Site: brandenburg
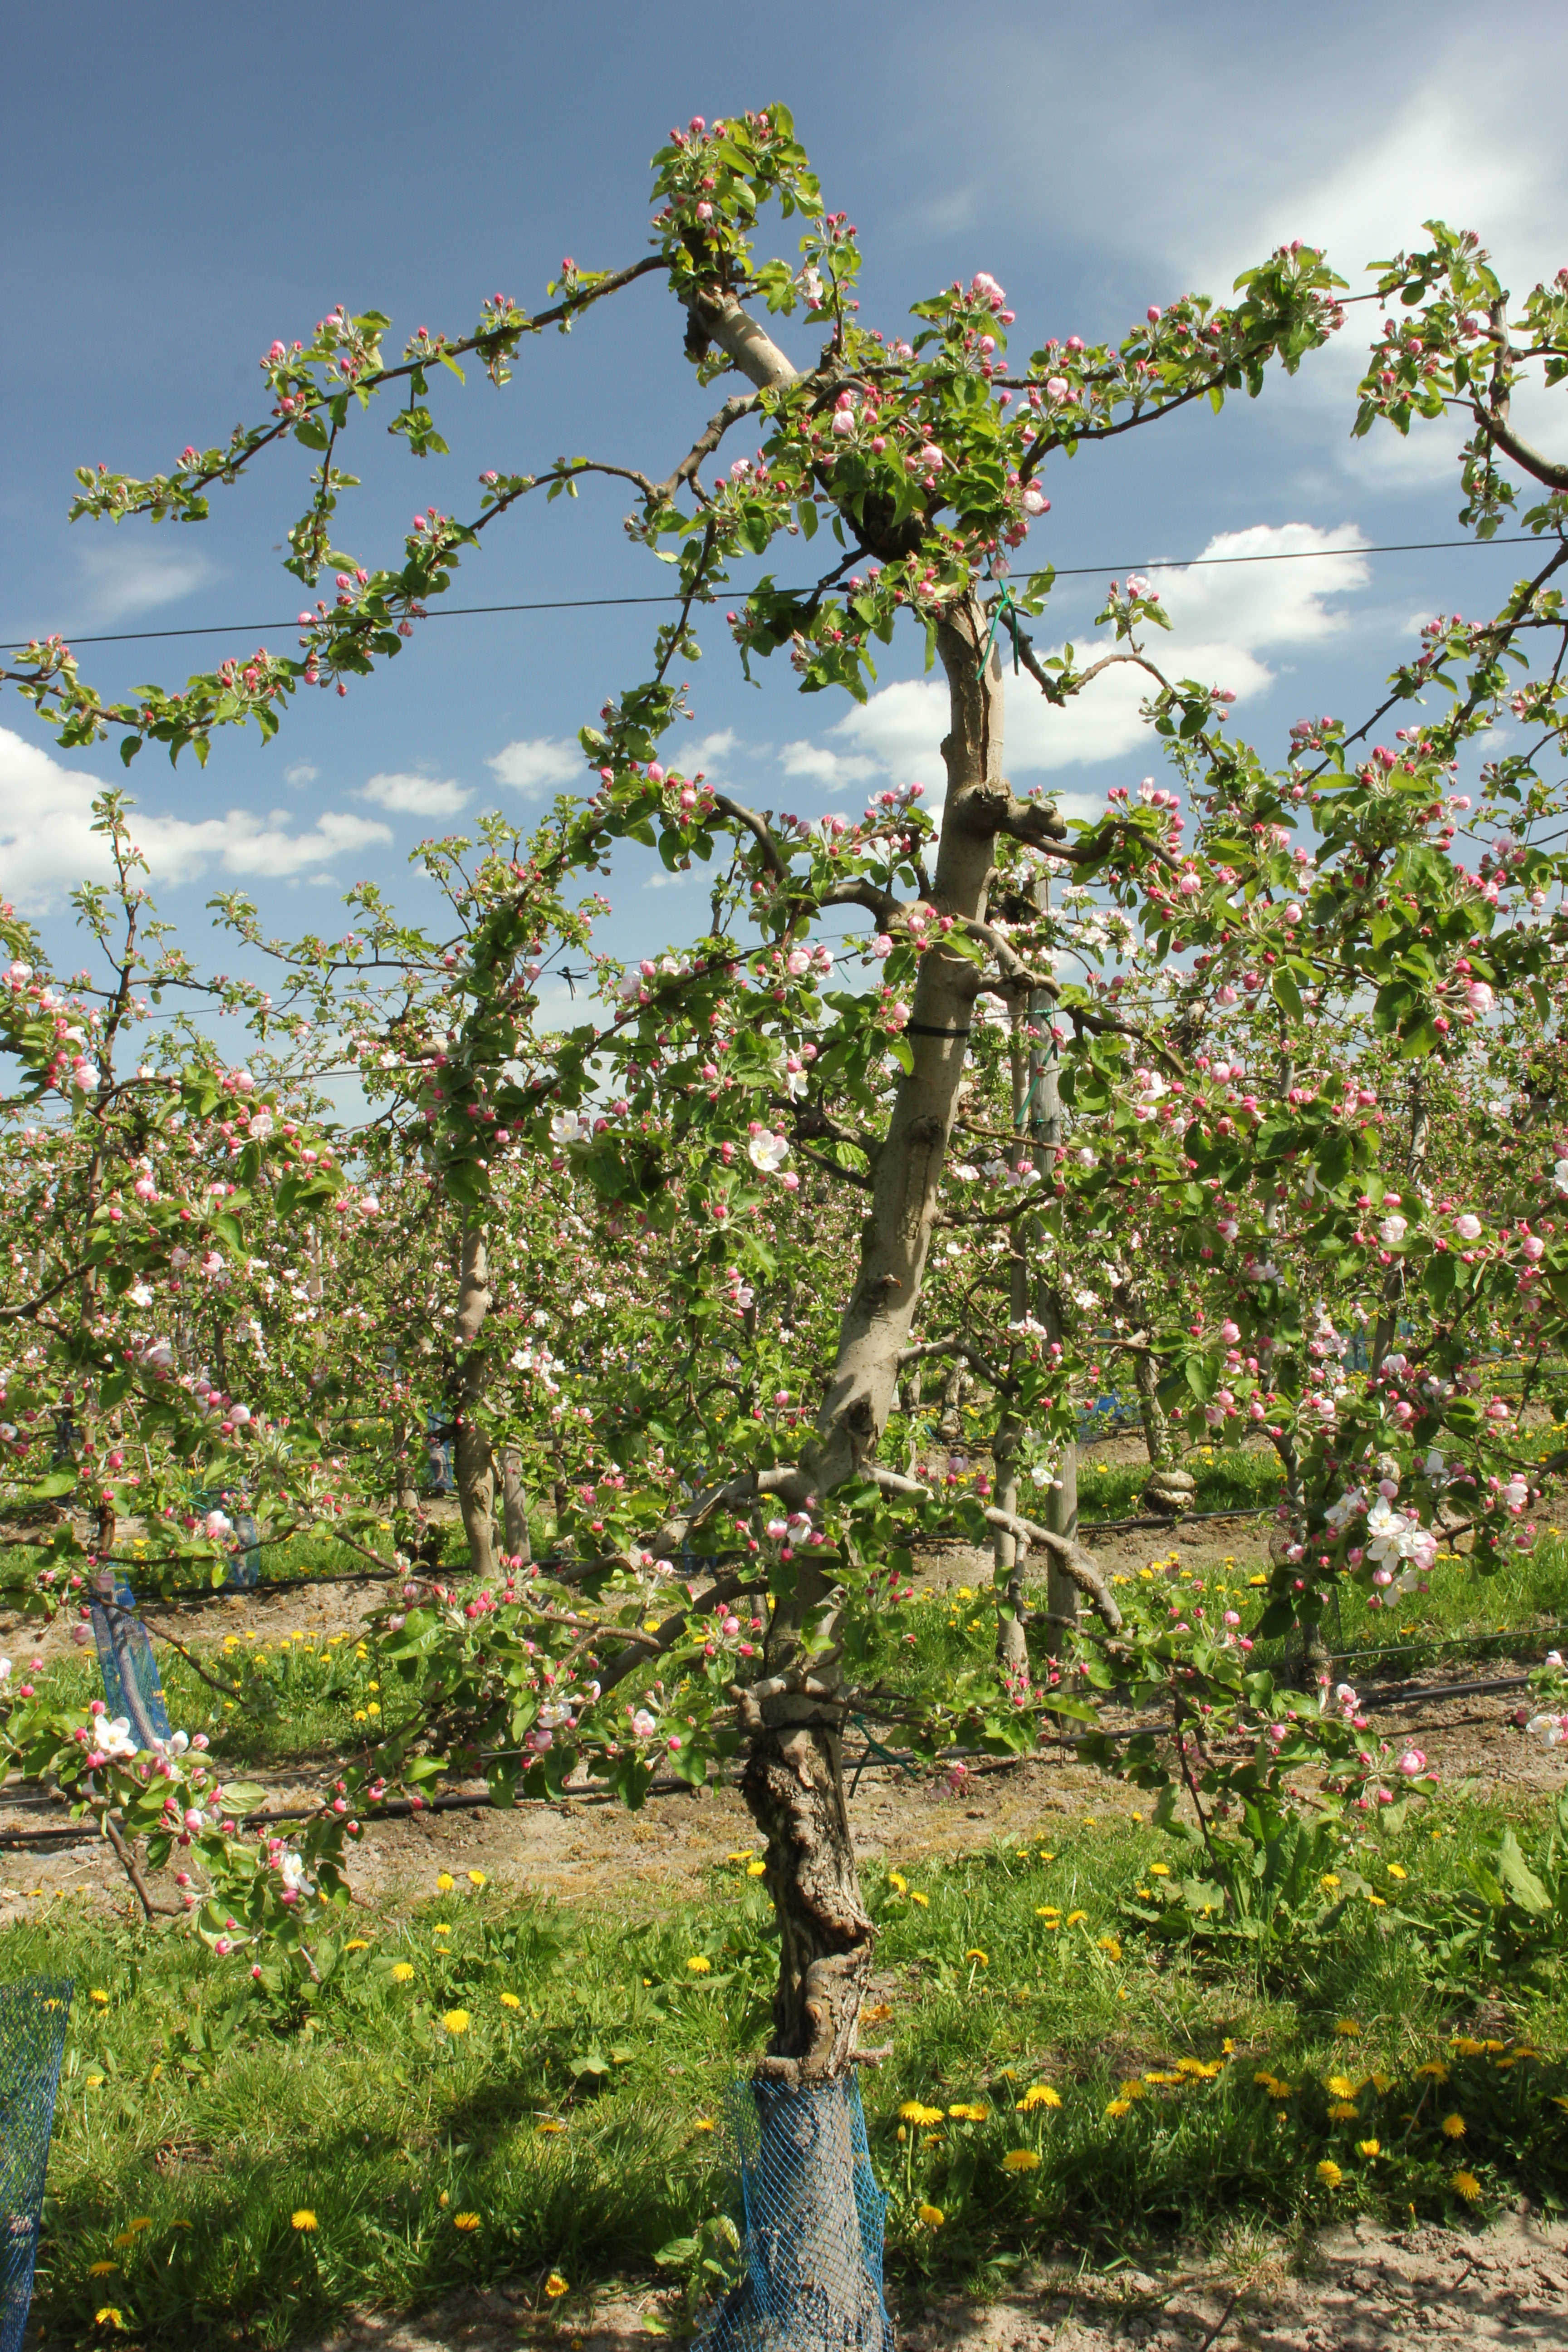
Growth stage (BBCH 57): Inflorescence emergence